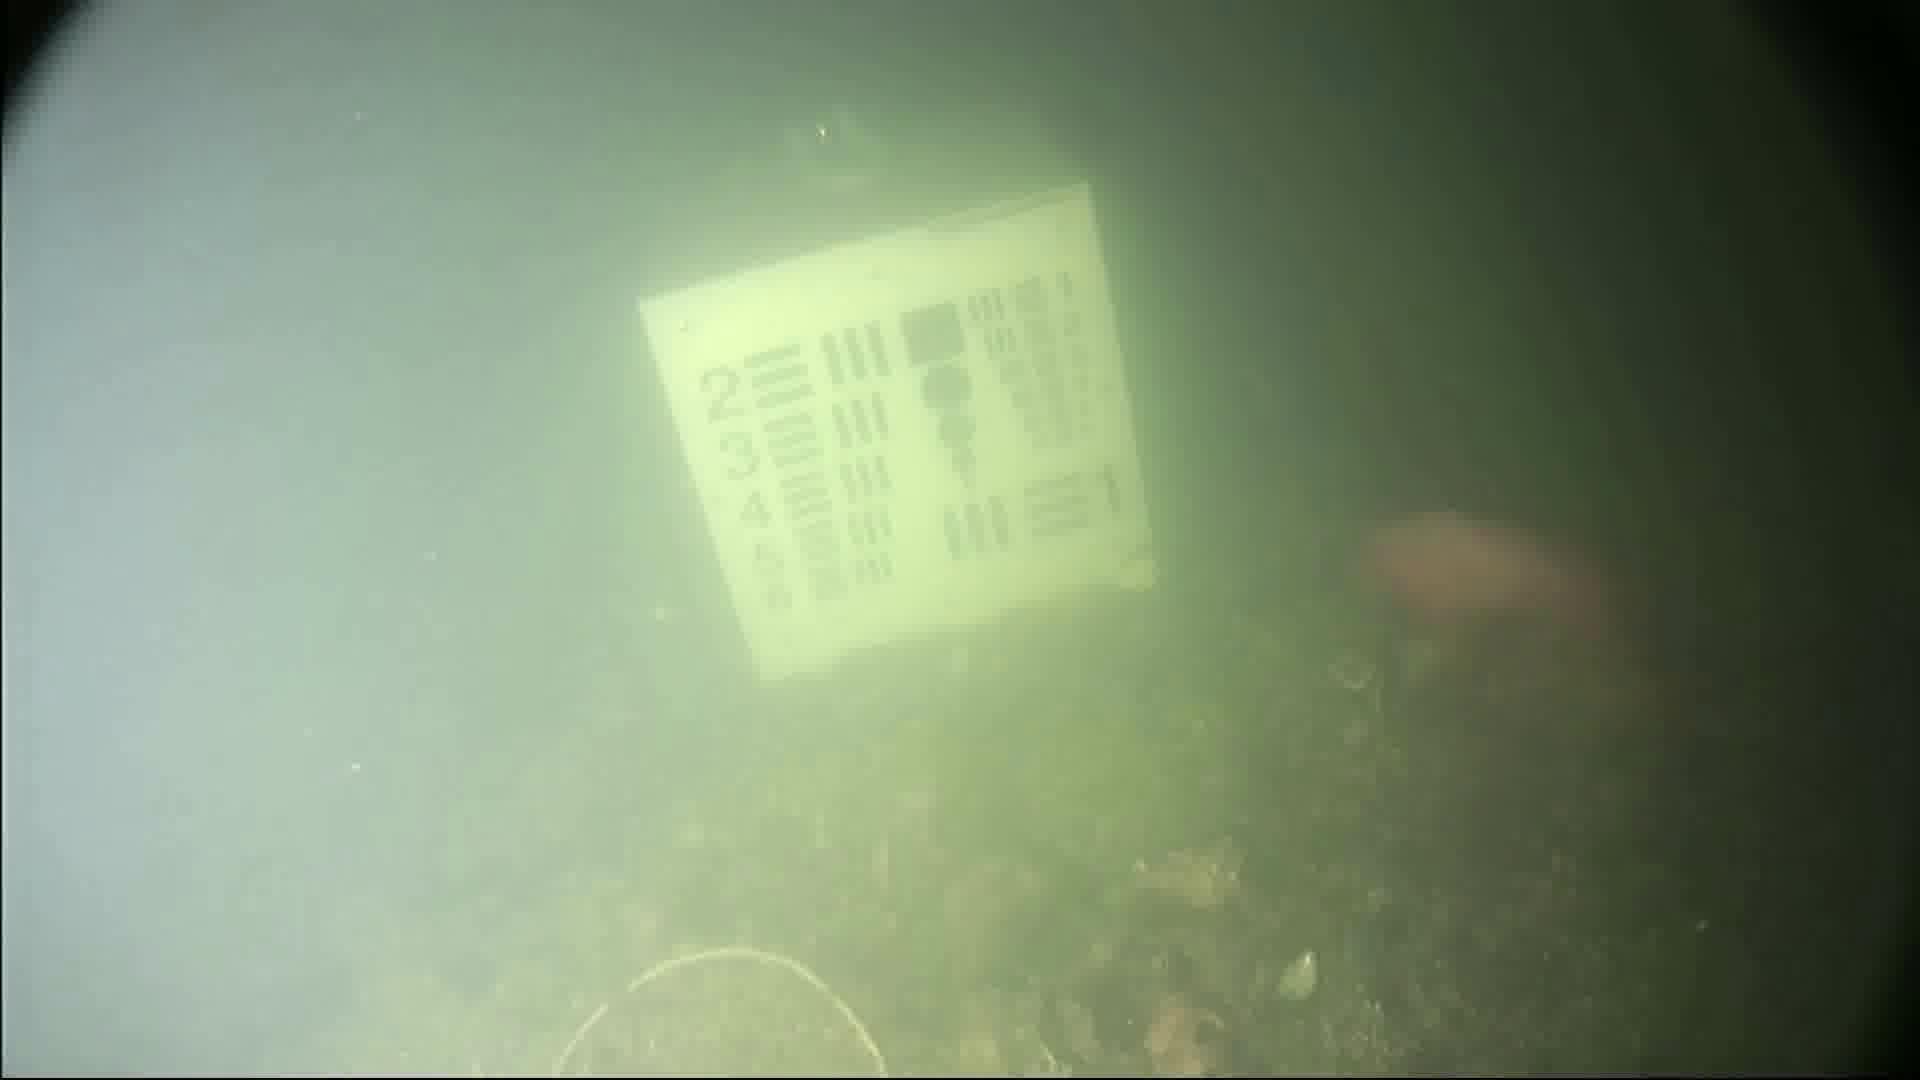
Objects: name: fish